Dasatinib

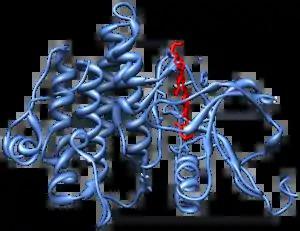
Crystal structure (<a href="http%3A//www.pdb.org/pdb/explore.do%3FstructureId%3D2GQG">PDB 2GQG

Dasatinib is an ATP-competitive protein tyrosine kinase inhibitor. The main targets of dasatinib are BCR/Abl (the "Philadelphia chromosome"), Src, c-Kit, ephrin receptors, and several other tyrosine kinases. Strong inhibition of the activated BCR-ABL kinase distinguishes dasatinib from other CML treatments, such as imatinib and nilotinib. Although dasatinib only has a plasma half-life of three to five hours, the strong binding to BCR-ABL1 results in a longer duration of action.